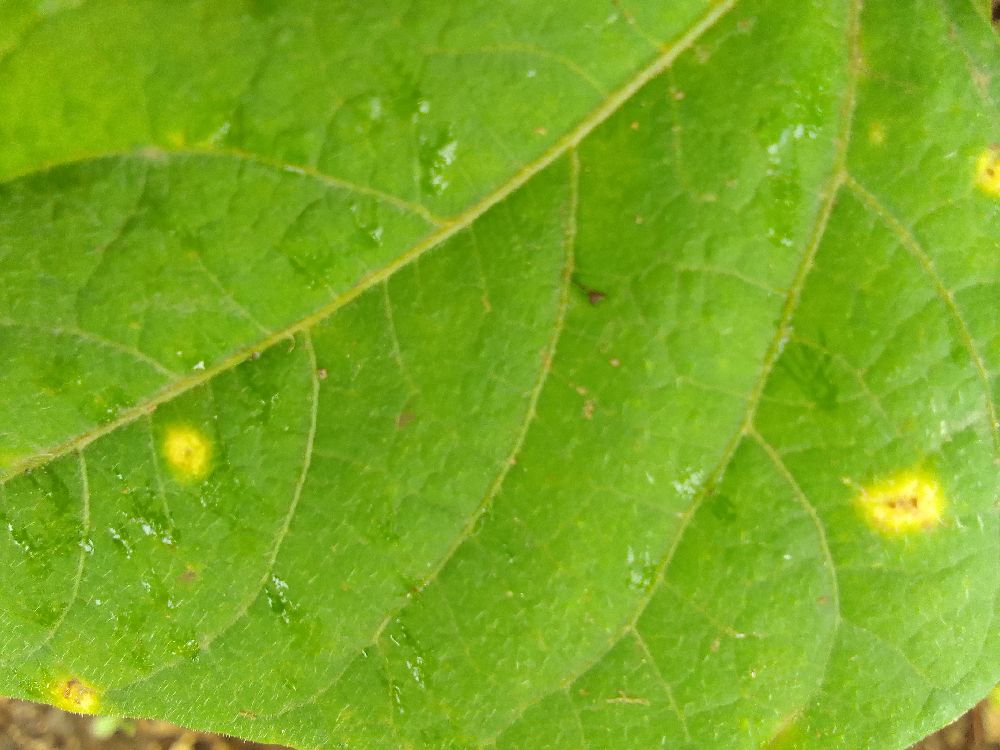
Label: rust